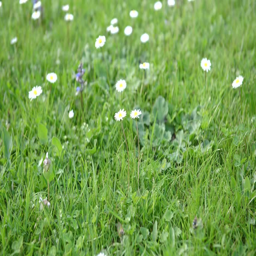
a daisy flowers moved by the wind in spring